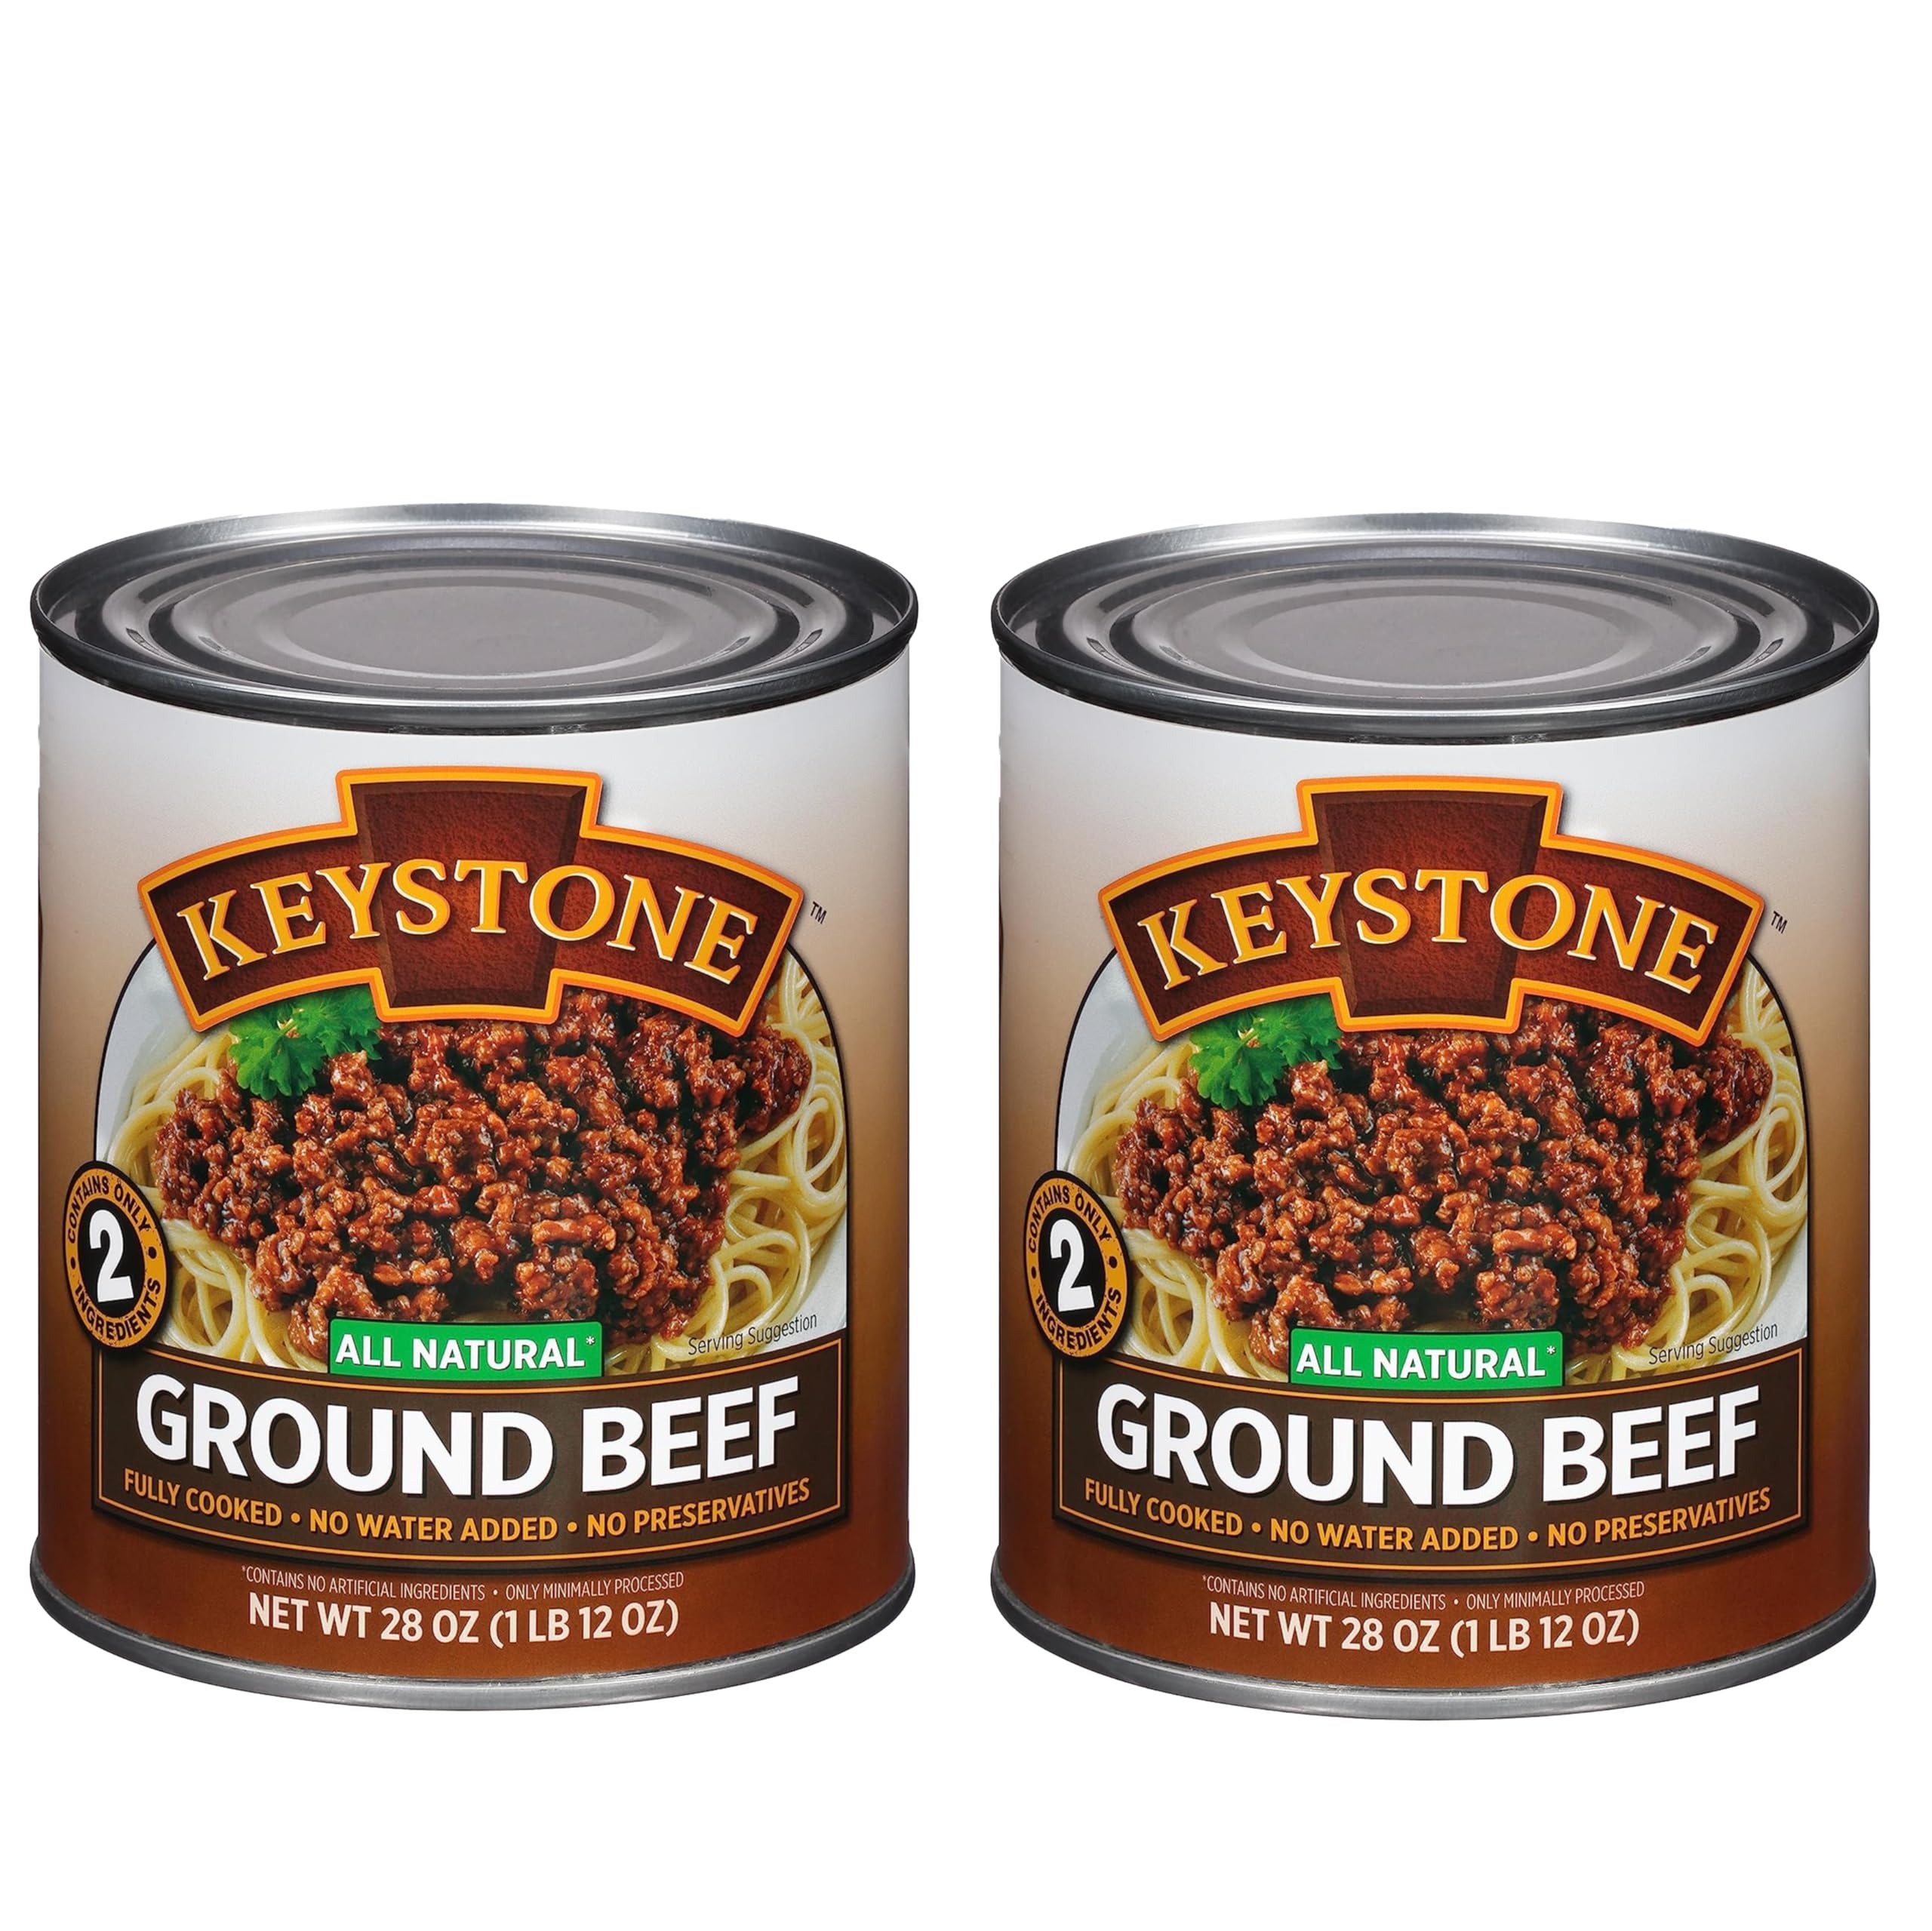
Item Name: Keystone Meats All Natural Heat and Serve Ground Beef 28 Oz Fully Cooked Canned Meat Shelf Stable Emergency Survival Canned Food Ready to Eat No Preservatives Gluten Free Made in USA Pack of 2
Bullet Point 1: KEYSTONE GROUND BEEF:- Keystone Ground Beef is a versatile meat product made by grinding beef that has Keto Friendly, No Carbs, Zero Carbohydrates, Its a natural premium canned ground beef meat that has no gluten Ideal for chefs (home and restaurant), campers, boaters, survivalists, etc.
Bullet Point 2: INGREDIENTS:- Beef & Sea Salt
Bullet Point 3: RECIPES:- Ground Beef is a key ingredient in many classic recipes, such as spaghetti Bolognese, beef tacos, sloppy joes, and more. It's a versatile option for a wide range of dishes. Perfect for Quick Meals: Chili, Spaghetti, Sloppy Joe, Tacos, Dips, Casseroles, Soups, and More!
Bullet Point 4: READY TO EAT:- Our Ground Beef is Fully cooked, Ready to eat; All Natural, No MSG or other preservatives; No artificial ingredients; No water added; Ground Beef style; Gluten Free; Low in Sodium/Fat; Shelf stable; Only minimally processed.
Bullet Point 5: COOKING METHOD:- Ground Beef can be cooked in various ways, including frying, grilling, or baking, depending on the recipe. It is often browned in a pan before being incorporated into a dish
Bullet Point 6: DELICIOUS MEAL:- Elevate your favorite recipes with our convenient freeze-dried ground beef, This versatile, lean protein source is ready to be transformed into delicious tacos, spaghetti sauce, or juicy burgers. Simply rehydrate and cook for quick, appetizing meals.
Bullet Point 7: MADE IN USA:- Product of USA, Inspected & Passed by USDA Made in Lima, Ohio, USA. Our Ground Beef is sourced, prepared, produced, and packaged in the United States.
Bullet Point 8: LONG-LASTING & SHELF-STABLE:- Keystone Ground beef is shelf-stable and made to last for years ( 5 Year Shelf Life from Date of Manufacture) without losing their delicious taste or nutrients. Our ground beef is great for any outdoor adventure and also make an incredible emergency food option.
Product Description: Keystone Meats All Natural Ground Beef, 28 Ounce - PACK OF 2
Value: 56.0
Unit: Ounce

Price: 27.72